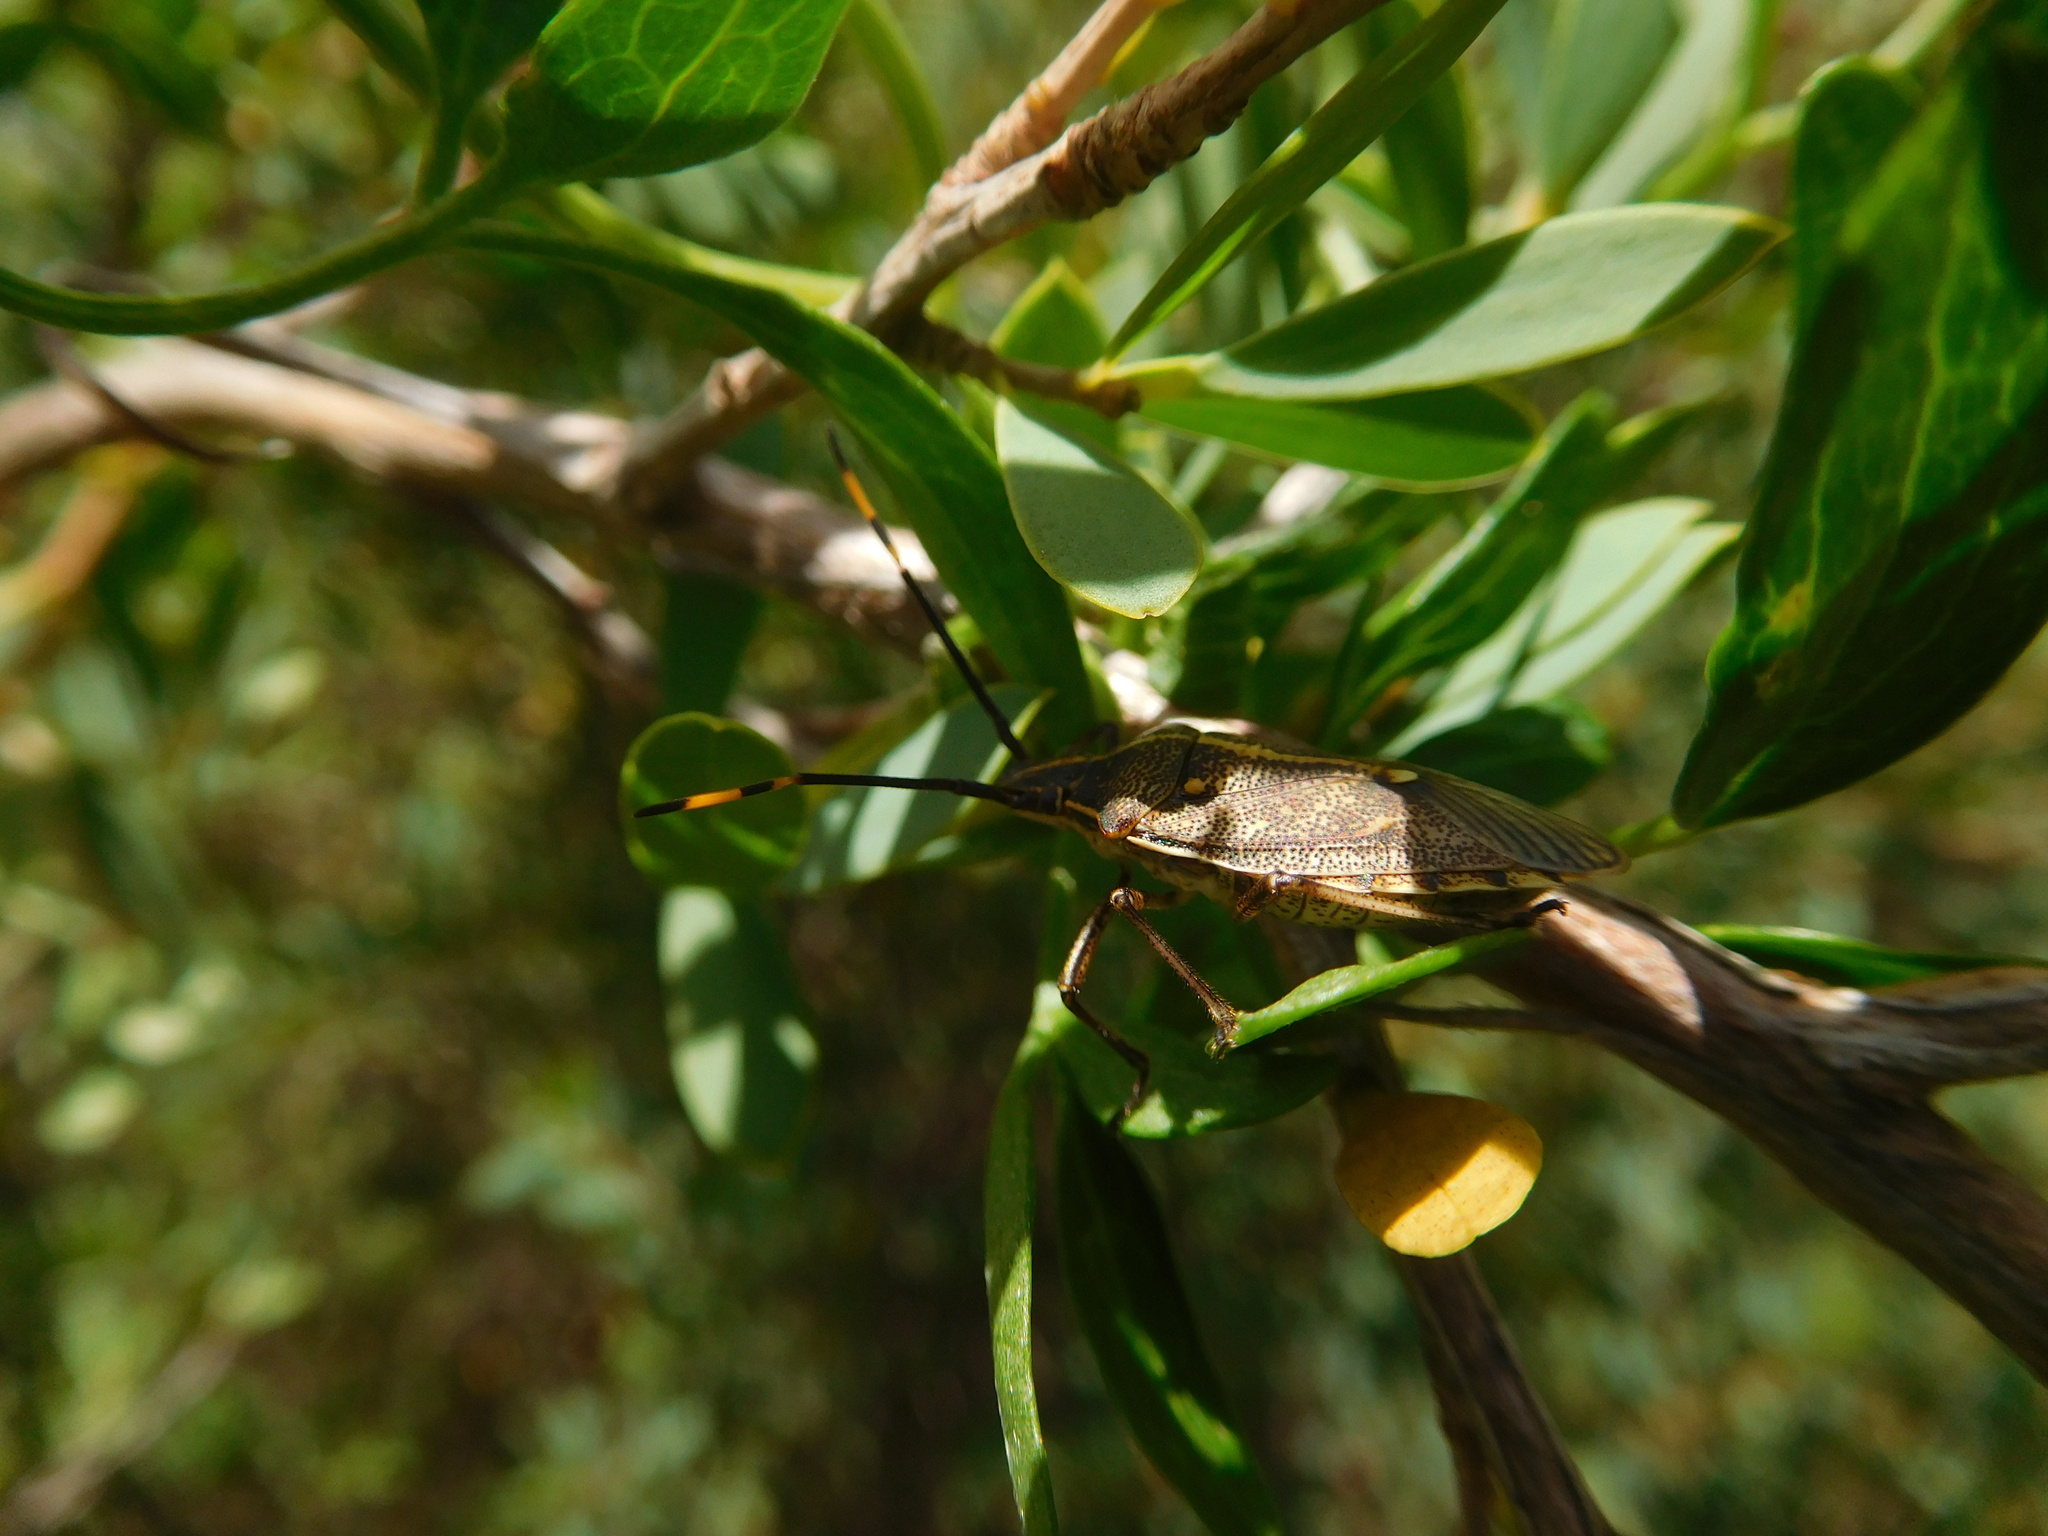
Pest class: stink_bug